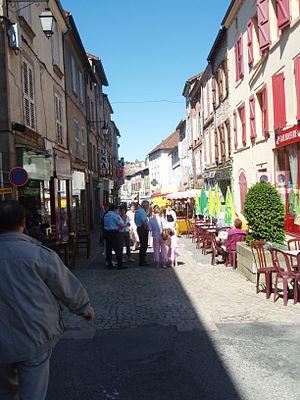
Bourganeuf rue principale